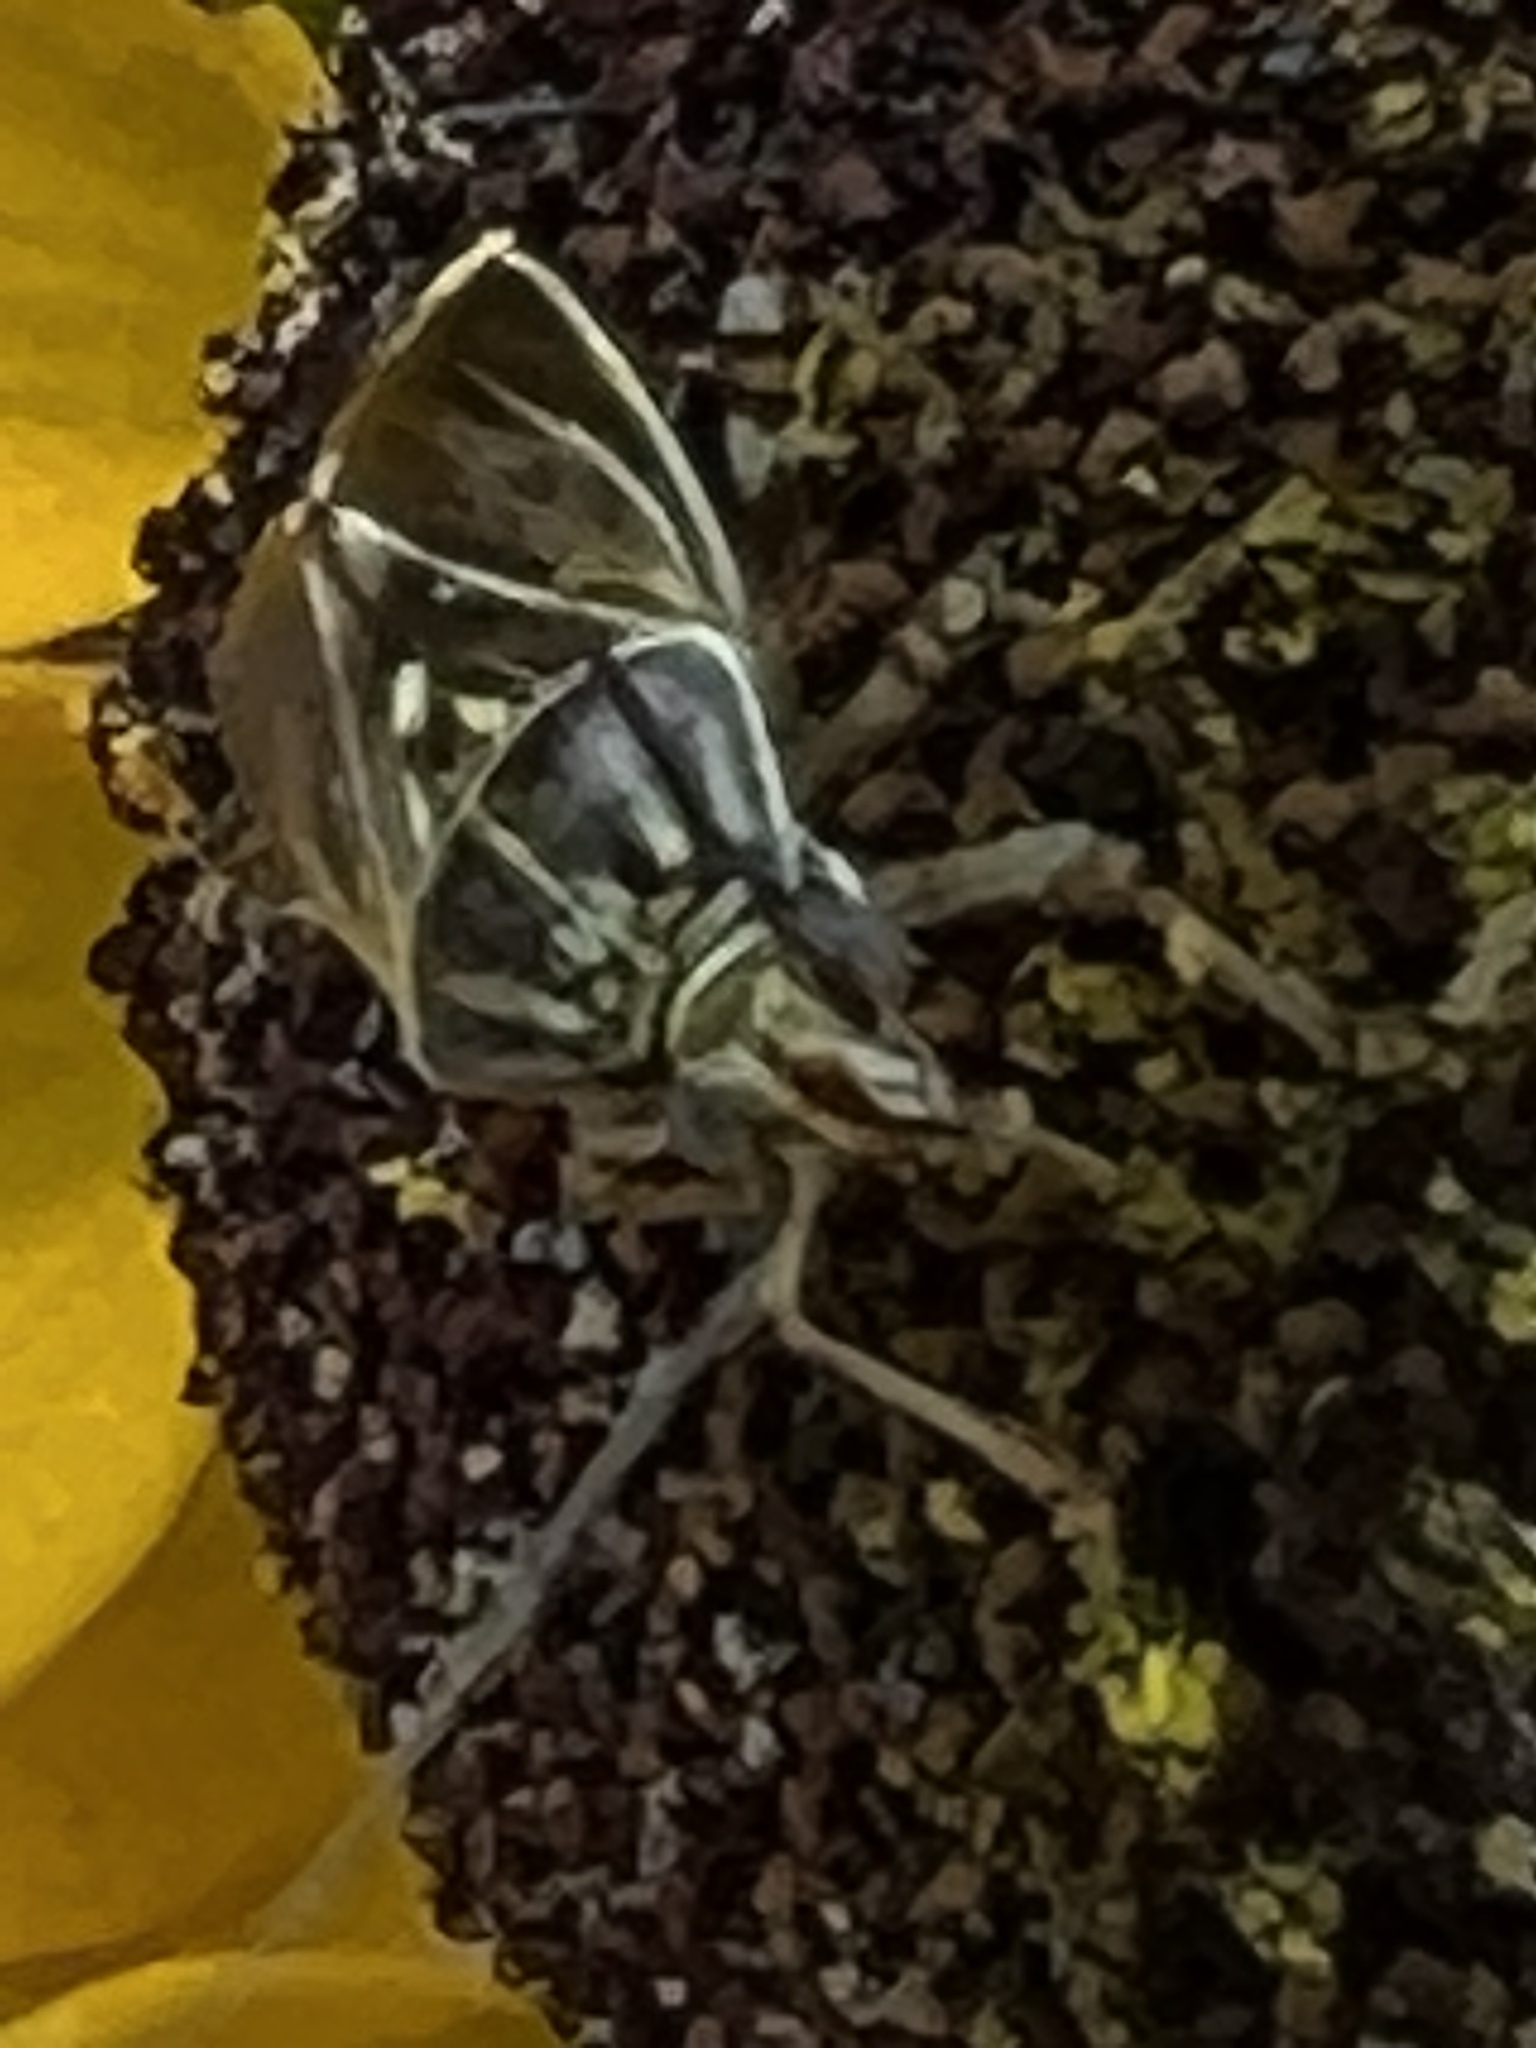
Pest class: lygus_bug